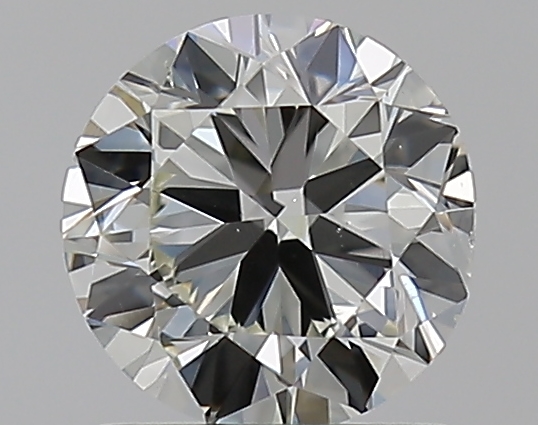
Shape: round
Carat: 1
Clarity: SI1
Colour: J
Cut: GD
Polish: VG
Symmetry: F
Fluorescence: N
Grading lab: GIA
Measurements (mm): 6.14 x 6.24 x 3.89